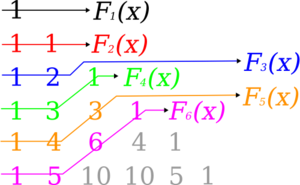
En mathématiques les polynômes de Fibonacci, nommés ainsi en l'honneur du mathématicien italien Leonardo Fibonacci, sont une suite de polynômes généralisant les nombres de Fibonacci, définis d'une manière telle que soit égal au n-ième nombre de la suite de Fibonacci. Les polynômes de Lucas généralisent de même les nombres de Lucas.